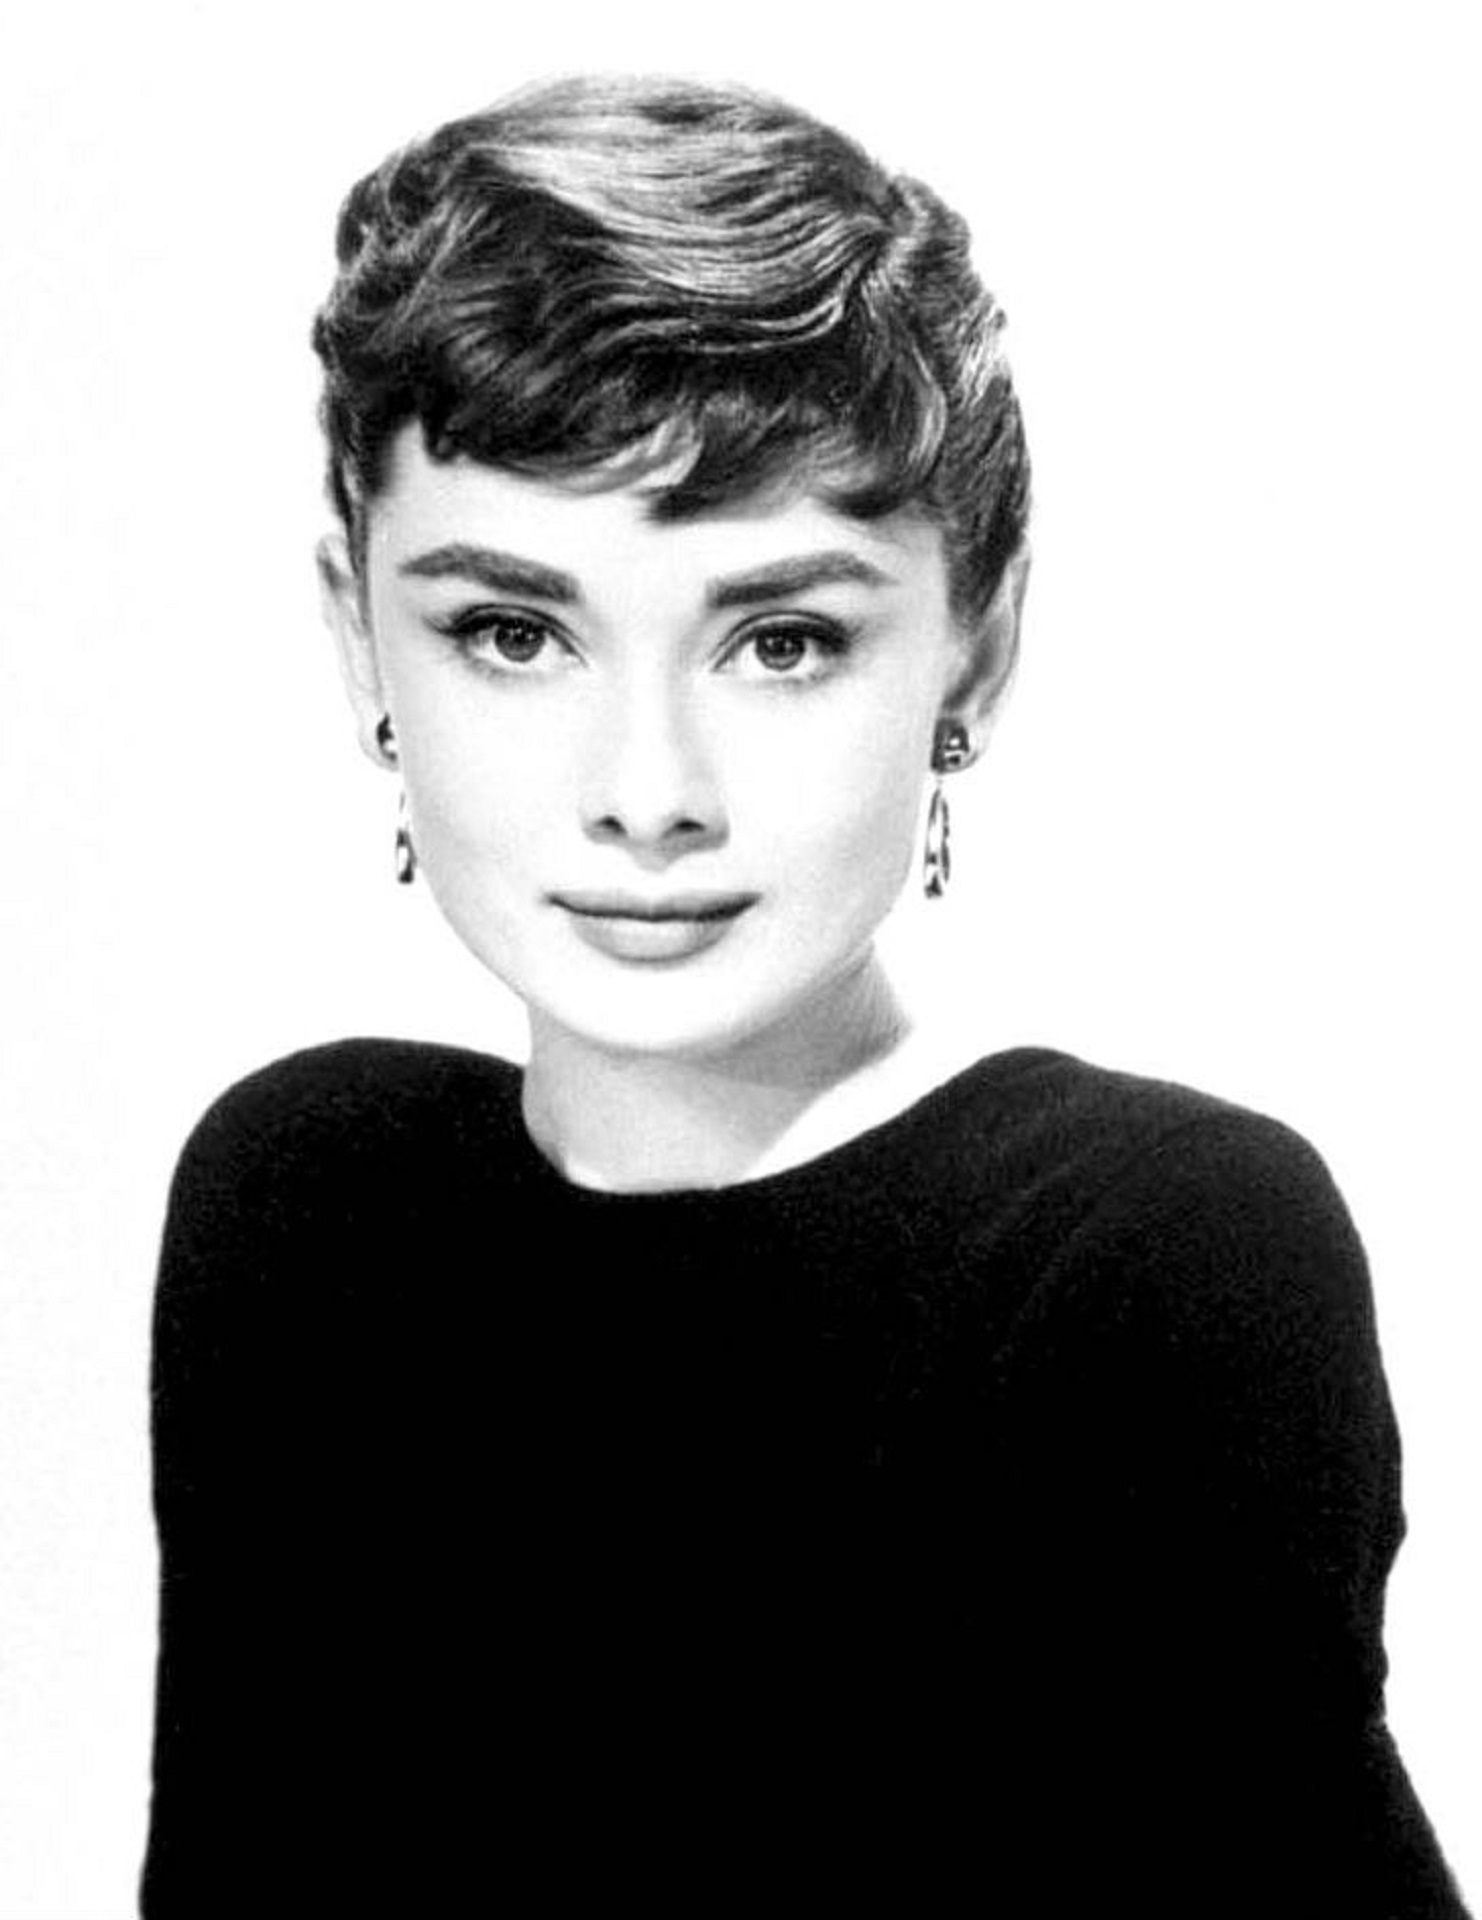
black and white, hair, vintage, star, hollywood, nostalgia, monochrome, hairstyle, pictures, long hair, black hair, face, head, cinema, celebrity, classics, movies, actress, monochrome photography, audrey hepburn, motion pictures